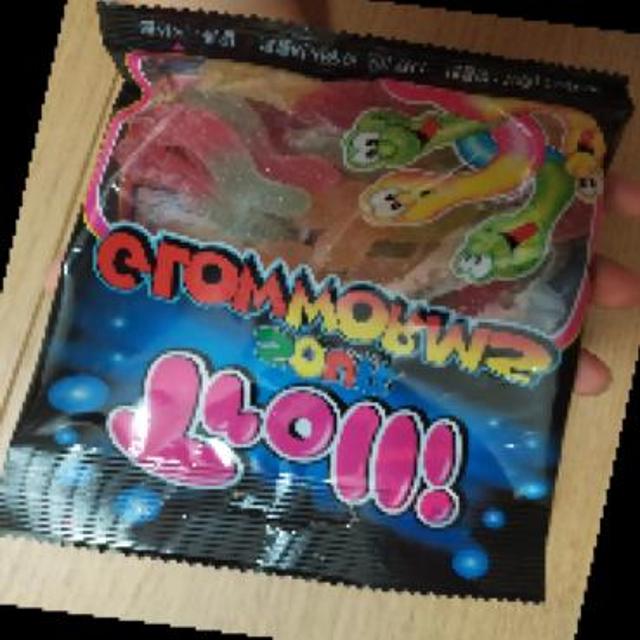
Label: plastics